1559–1562 French political crisis

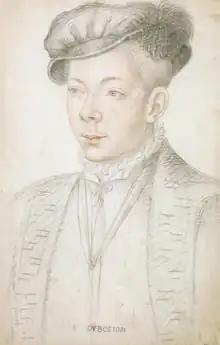
Duc de Bouillon, governor of Normandie

Amboise was then put on siege footing. The conspirators, who had assembled in the woods around Amboise were captured from 16 to 20 March. Many of those captured were simple artisans, who posed little threat to the court, therefore prisoners such as these were released soon after their capture, some given a crown by the king. The initial arrests were conducted with little violence, causing the Spanish ambassador to remark with shock that they surrendered like they were children or sheep. On 14 March a skirmish between royal forces and the rebels transpired in Tours. The assault launched on the château d'Amboise proper on 17 March by 200 men, among them Maligny "le jeune", Bertrand de Chaidue and captain Cocqueville was bloodily repulsed by Guise personally. Condé could do little but watch the failed attack from the battlements. La Renaudie himself was killed in a minor skirmish a few days later on 19 March. His body was brought to Amboise where it was dismembered and displayed. The attack on the château on 17 March led to the court responding with summary hangings with the bodies displayed from the walls of the château. Others were cut down where they had assembled or drowned in the Loire. The executions for the crime of "lèse majesté" were an opportunity for dramatisations, as later illustrated famously with the retellings that the sieur de Villemongis dipped his hands in the blood of his deceased companions and called out 'lord, this is the blood of your children, you will avenge them' before he was executed. Condé attended all the executions and he made sure not to betray any emotions concerning the events. D'Andelot by contrast protested the bloody suppression of the conspiracy.